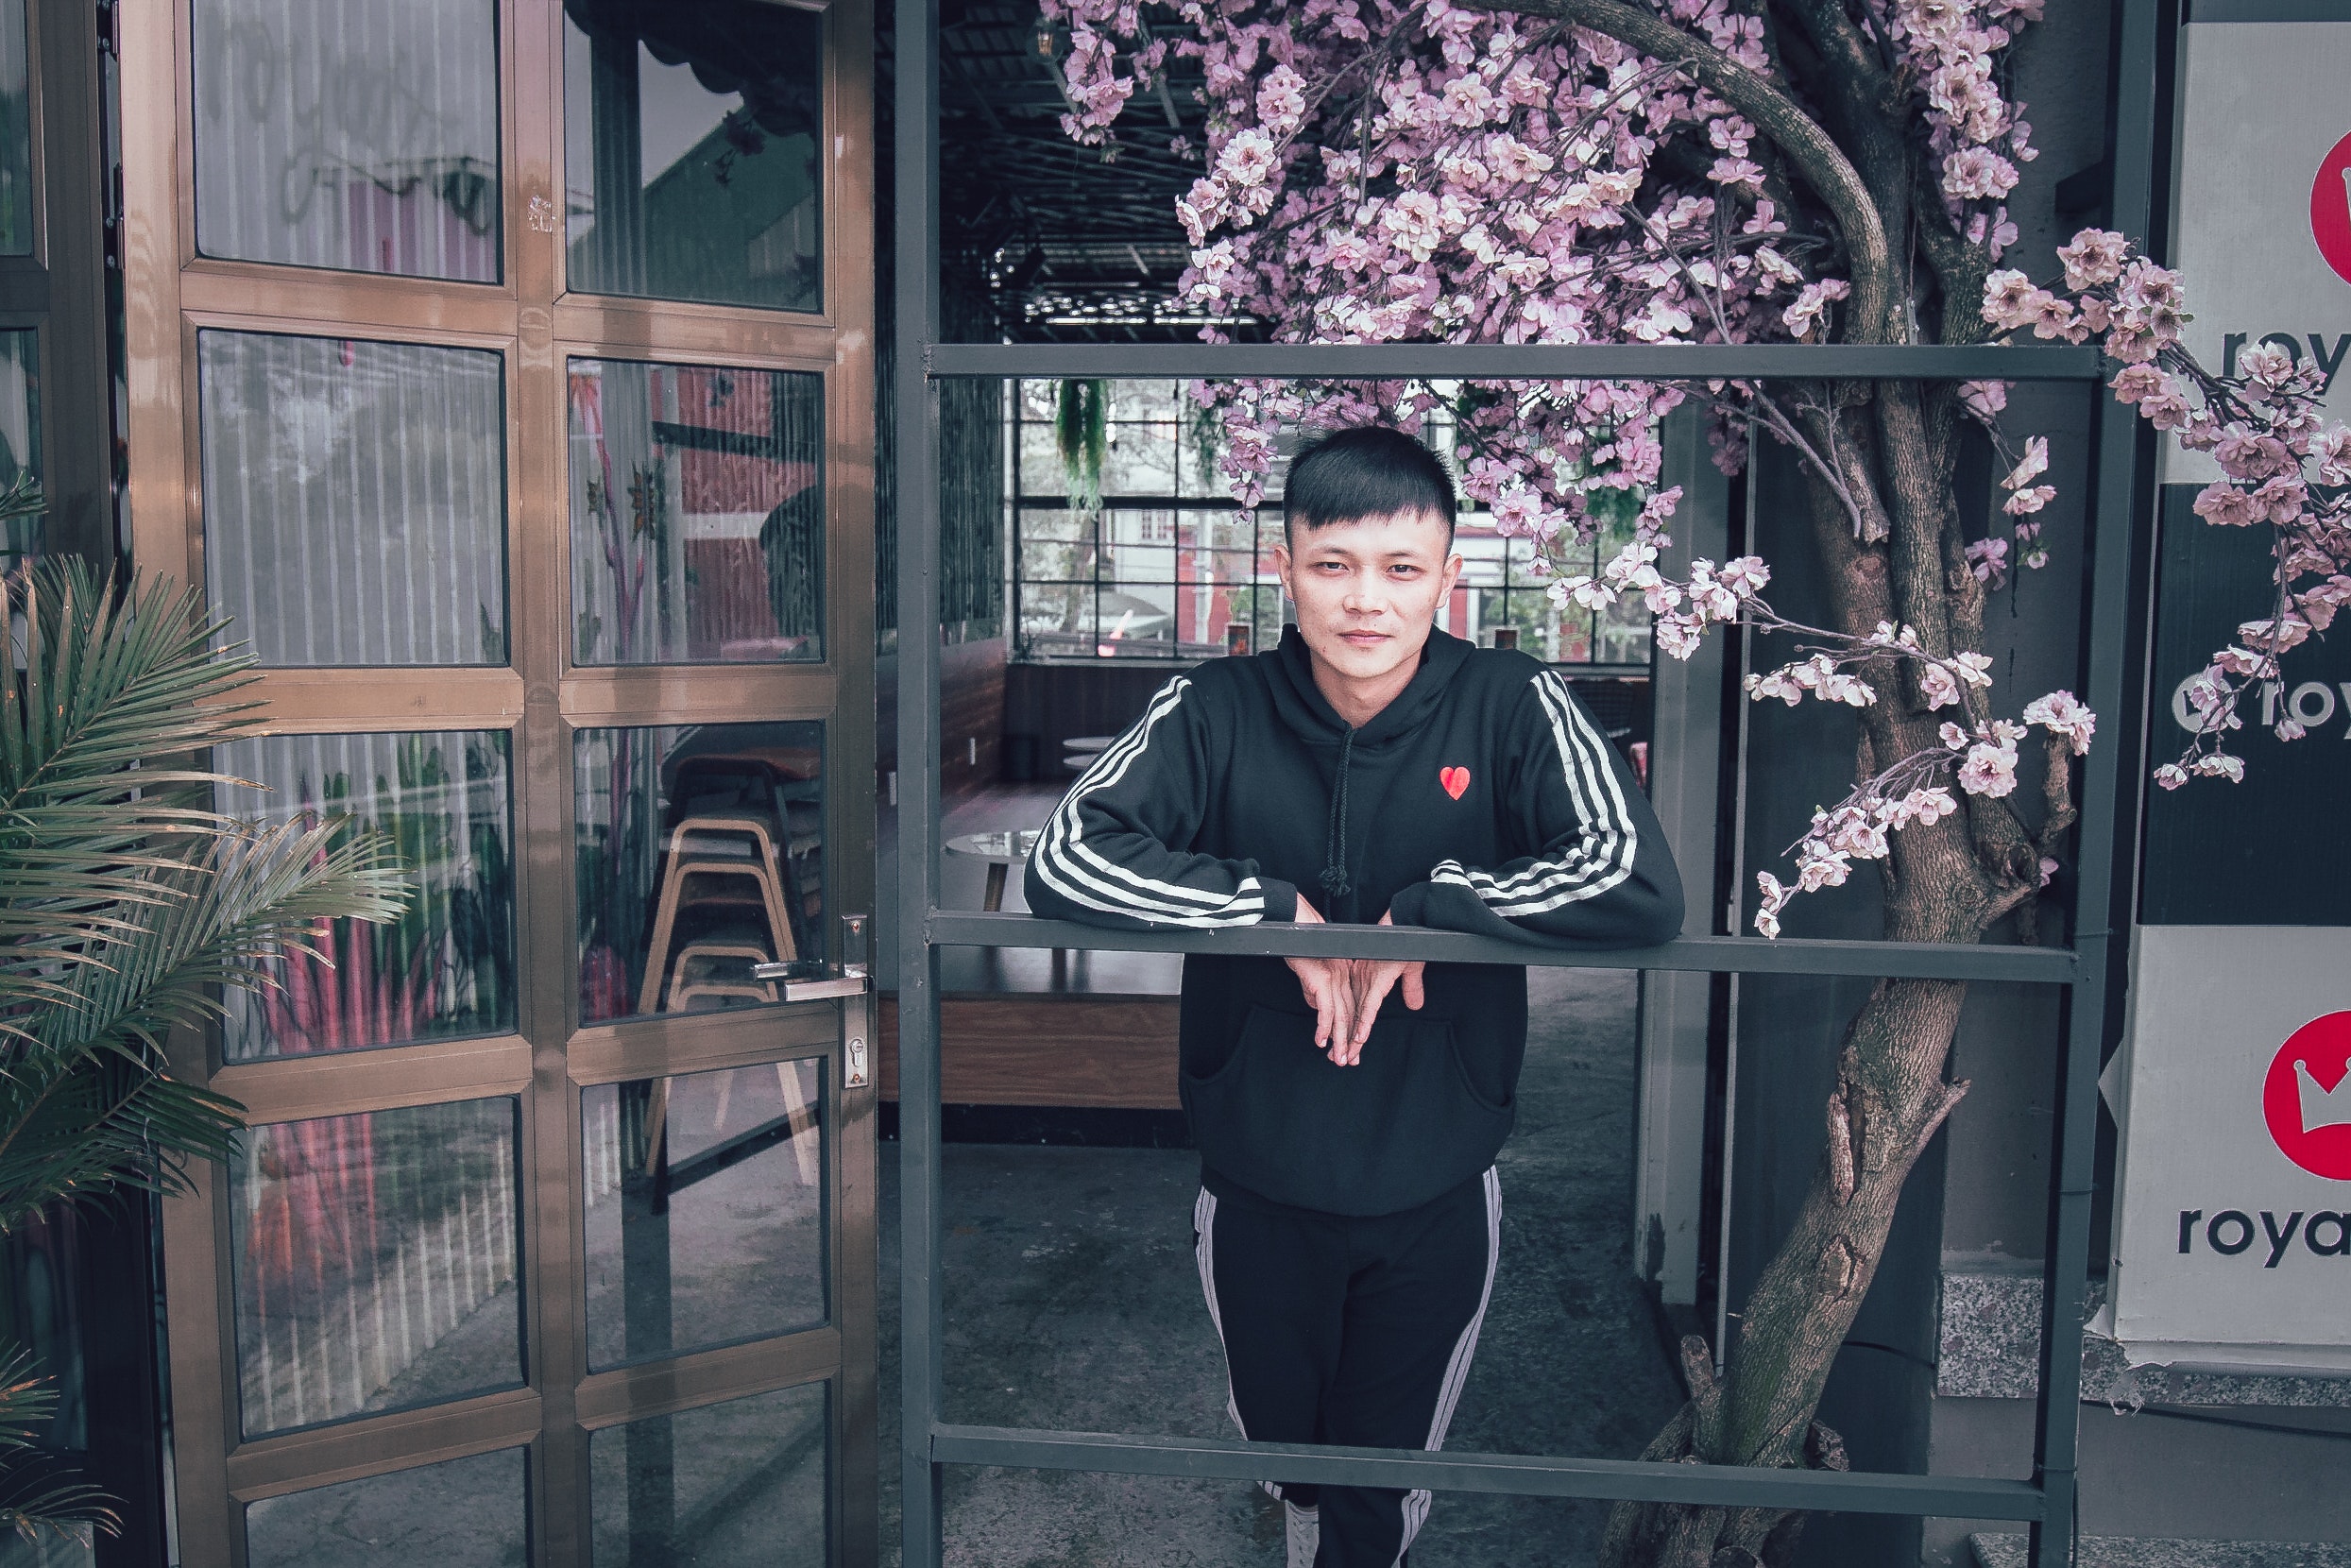
snapshot, tree, spring, window, flower, plant, house, photography, blossom